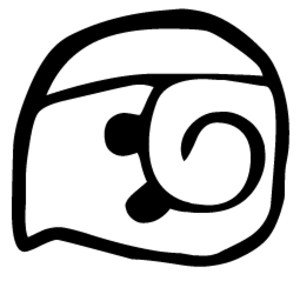
Tzolk'in
Tzolk'in er det navn, som forskere har givet til den 260-dages kalender, som stammer fra den præcolumbianske mayakultur i Mellemamerika. Tzolk'in bruges stadig af visse mayastammer i højlandet i Guatemala.